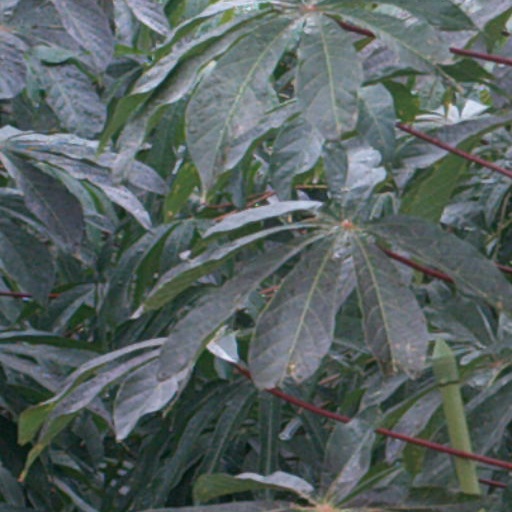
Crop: cassava